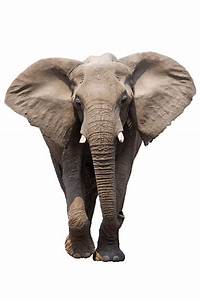
Label: elefante